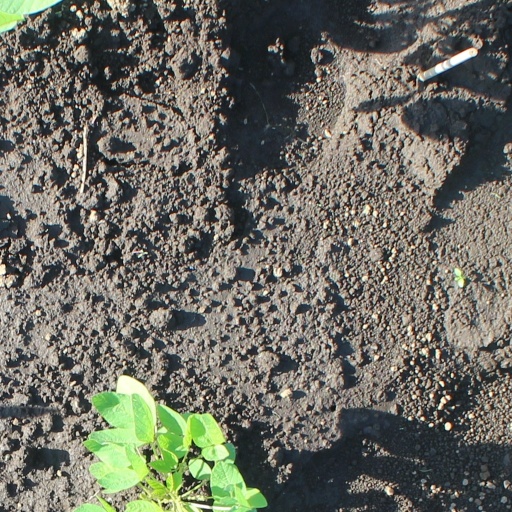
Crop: soybean